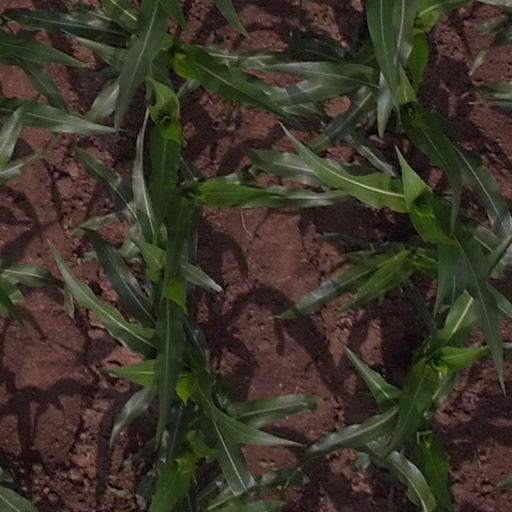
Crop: maize; corn